Psoglav

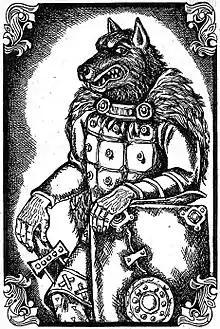
Psoglav.

Psoglav (literally "doghead") is a demonic mythical creature in Balkan mythology; belief about it existed in parts of Bosnia and Montenegro. Psoglav was described as having a human body with horse legs, a dog's head with iron teeth, and a single eye on the forehead.